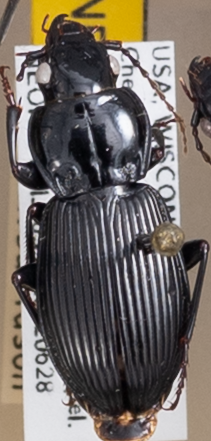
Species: Pterostichus novus
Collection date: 2022-06-28
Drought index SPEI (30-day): -1.498
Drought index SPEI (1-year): -0.086
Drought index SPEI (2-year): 0.03